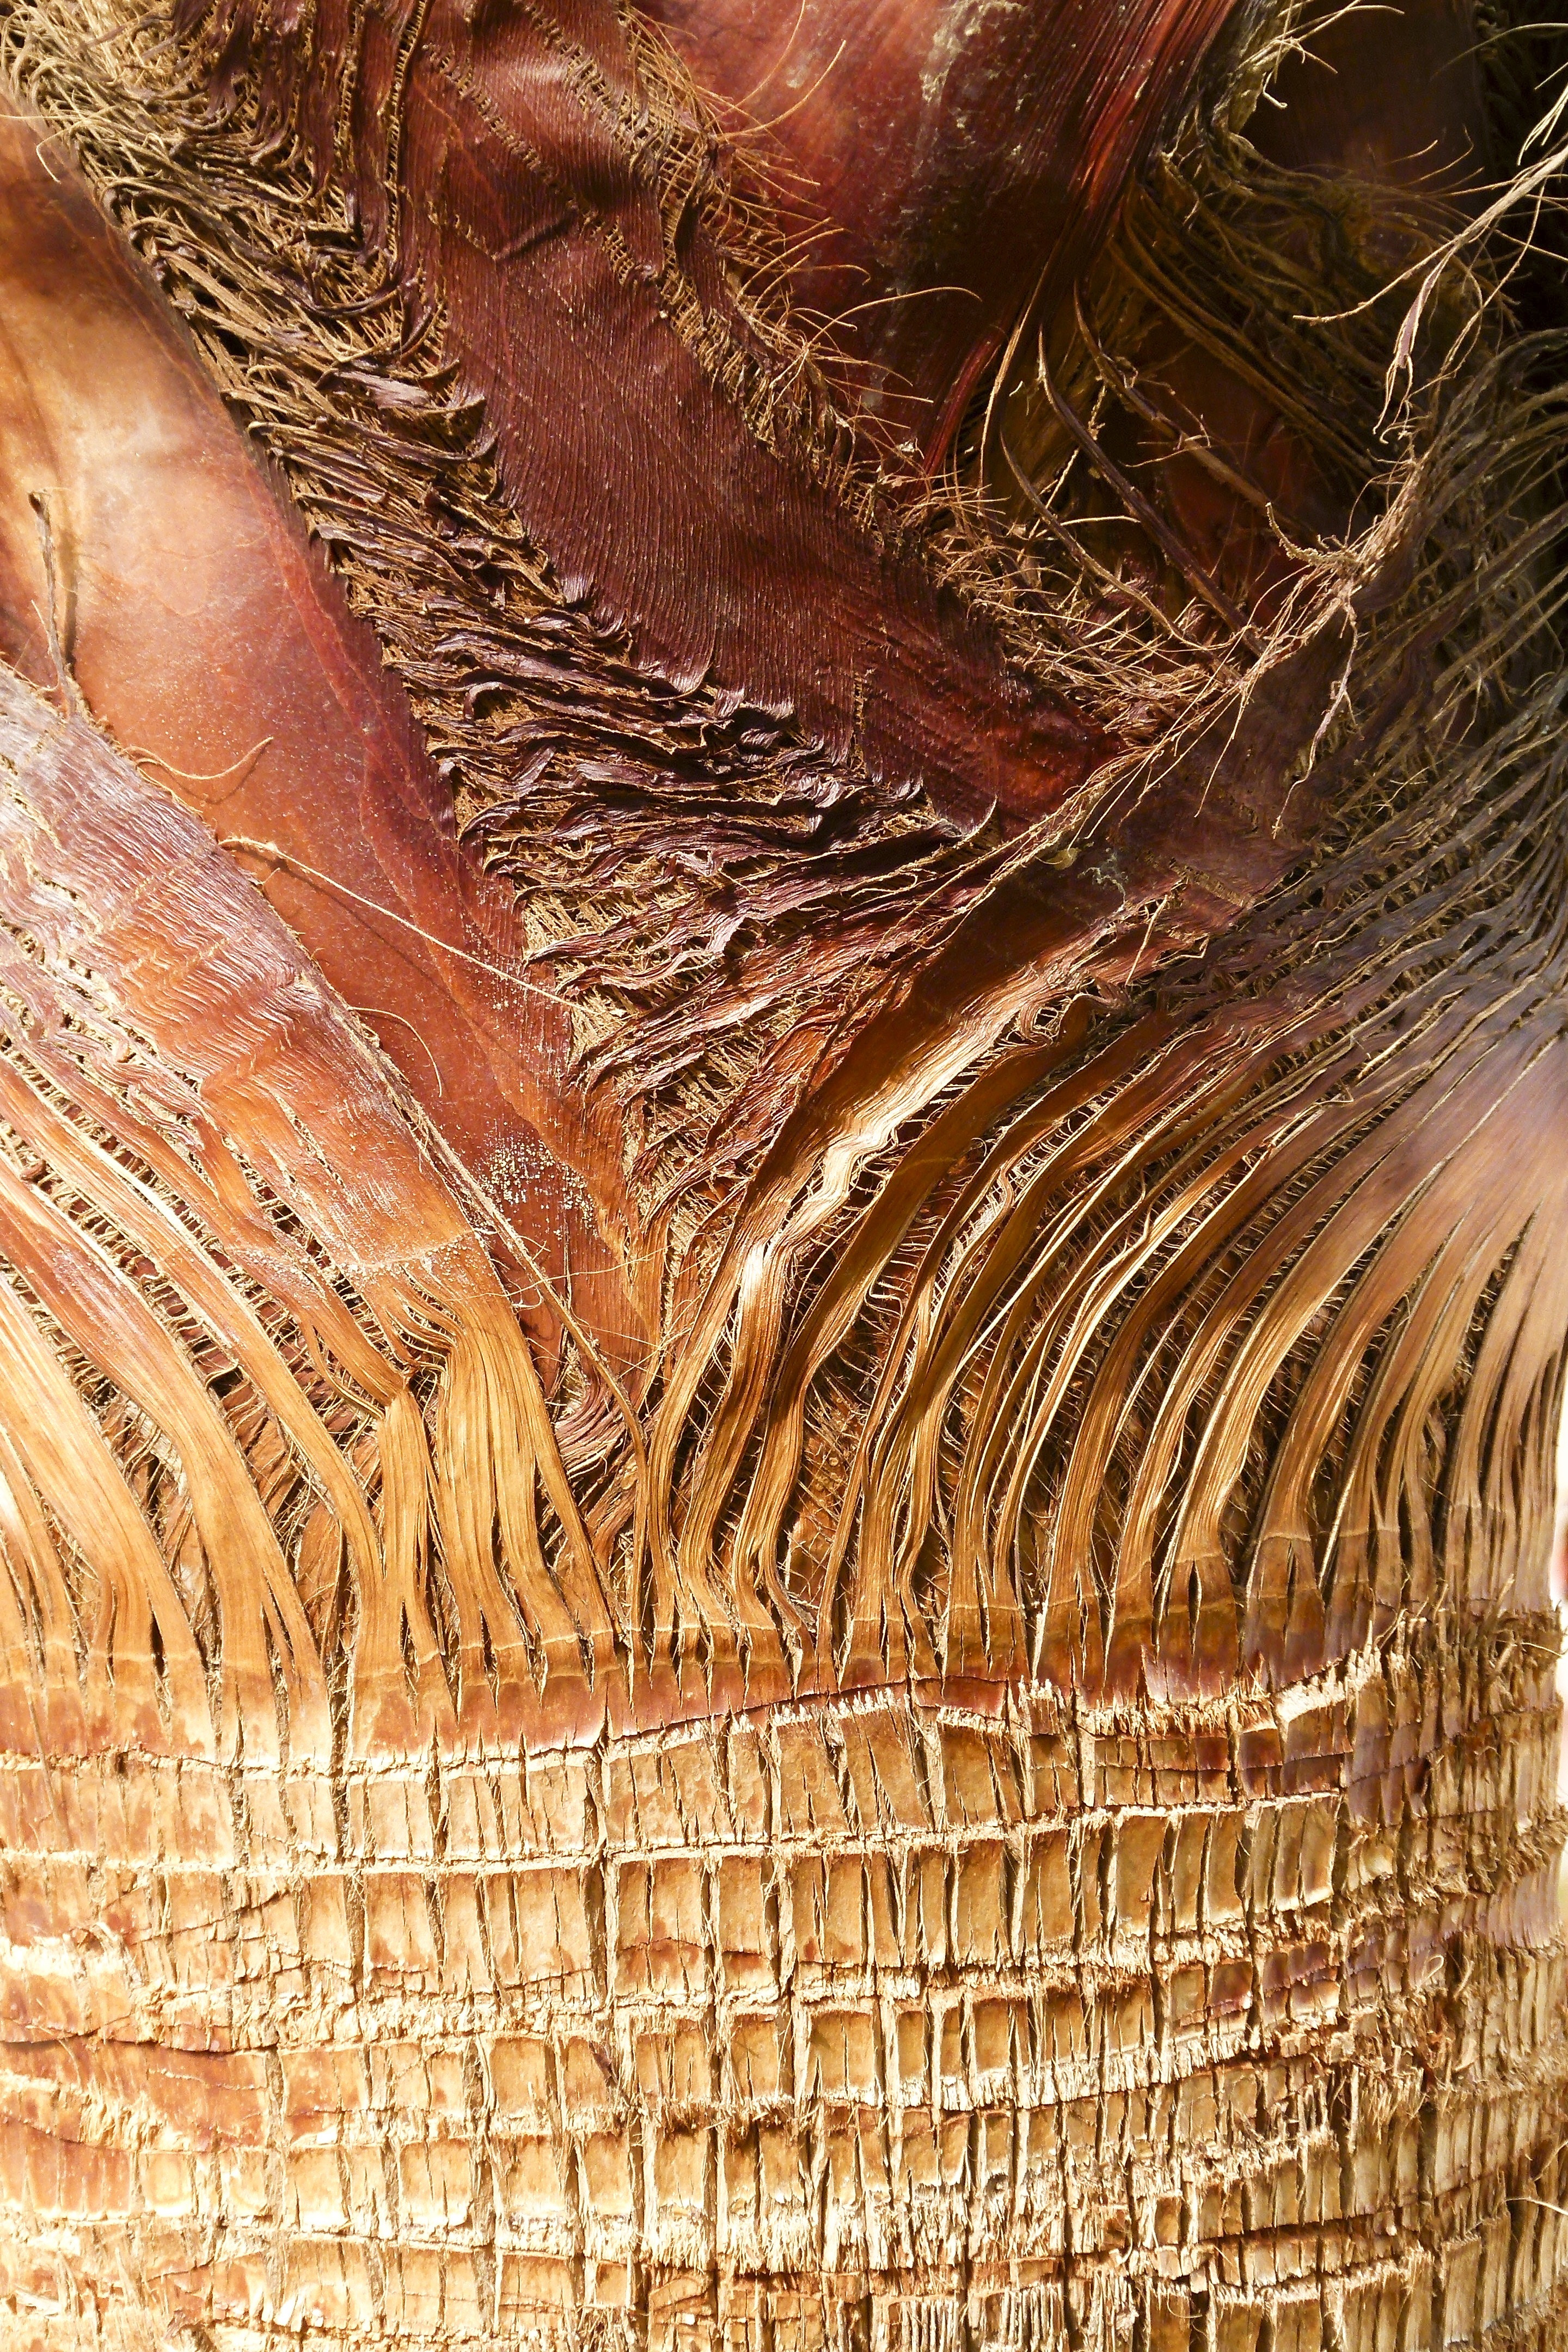
nature, plant, wood, palm tree, desert, bark, formation, palm, macro, natural, material, leaves